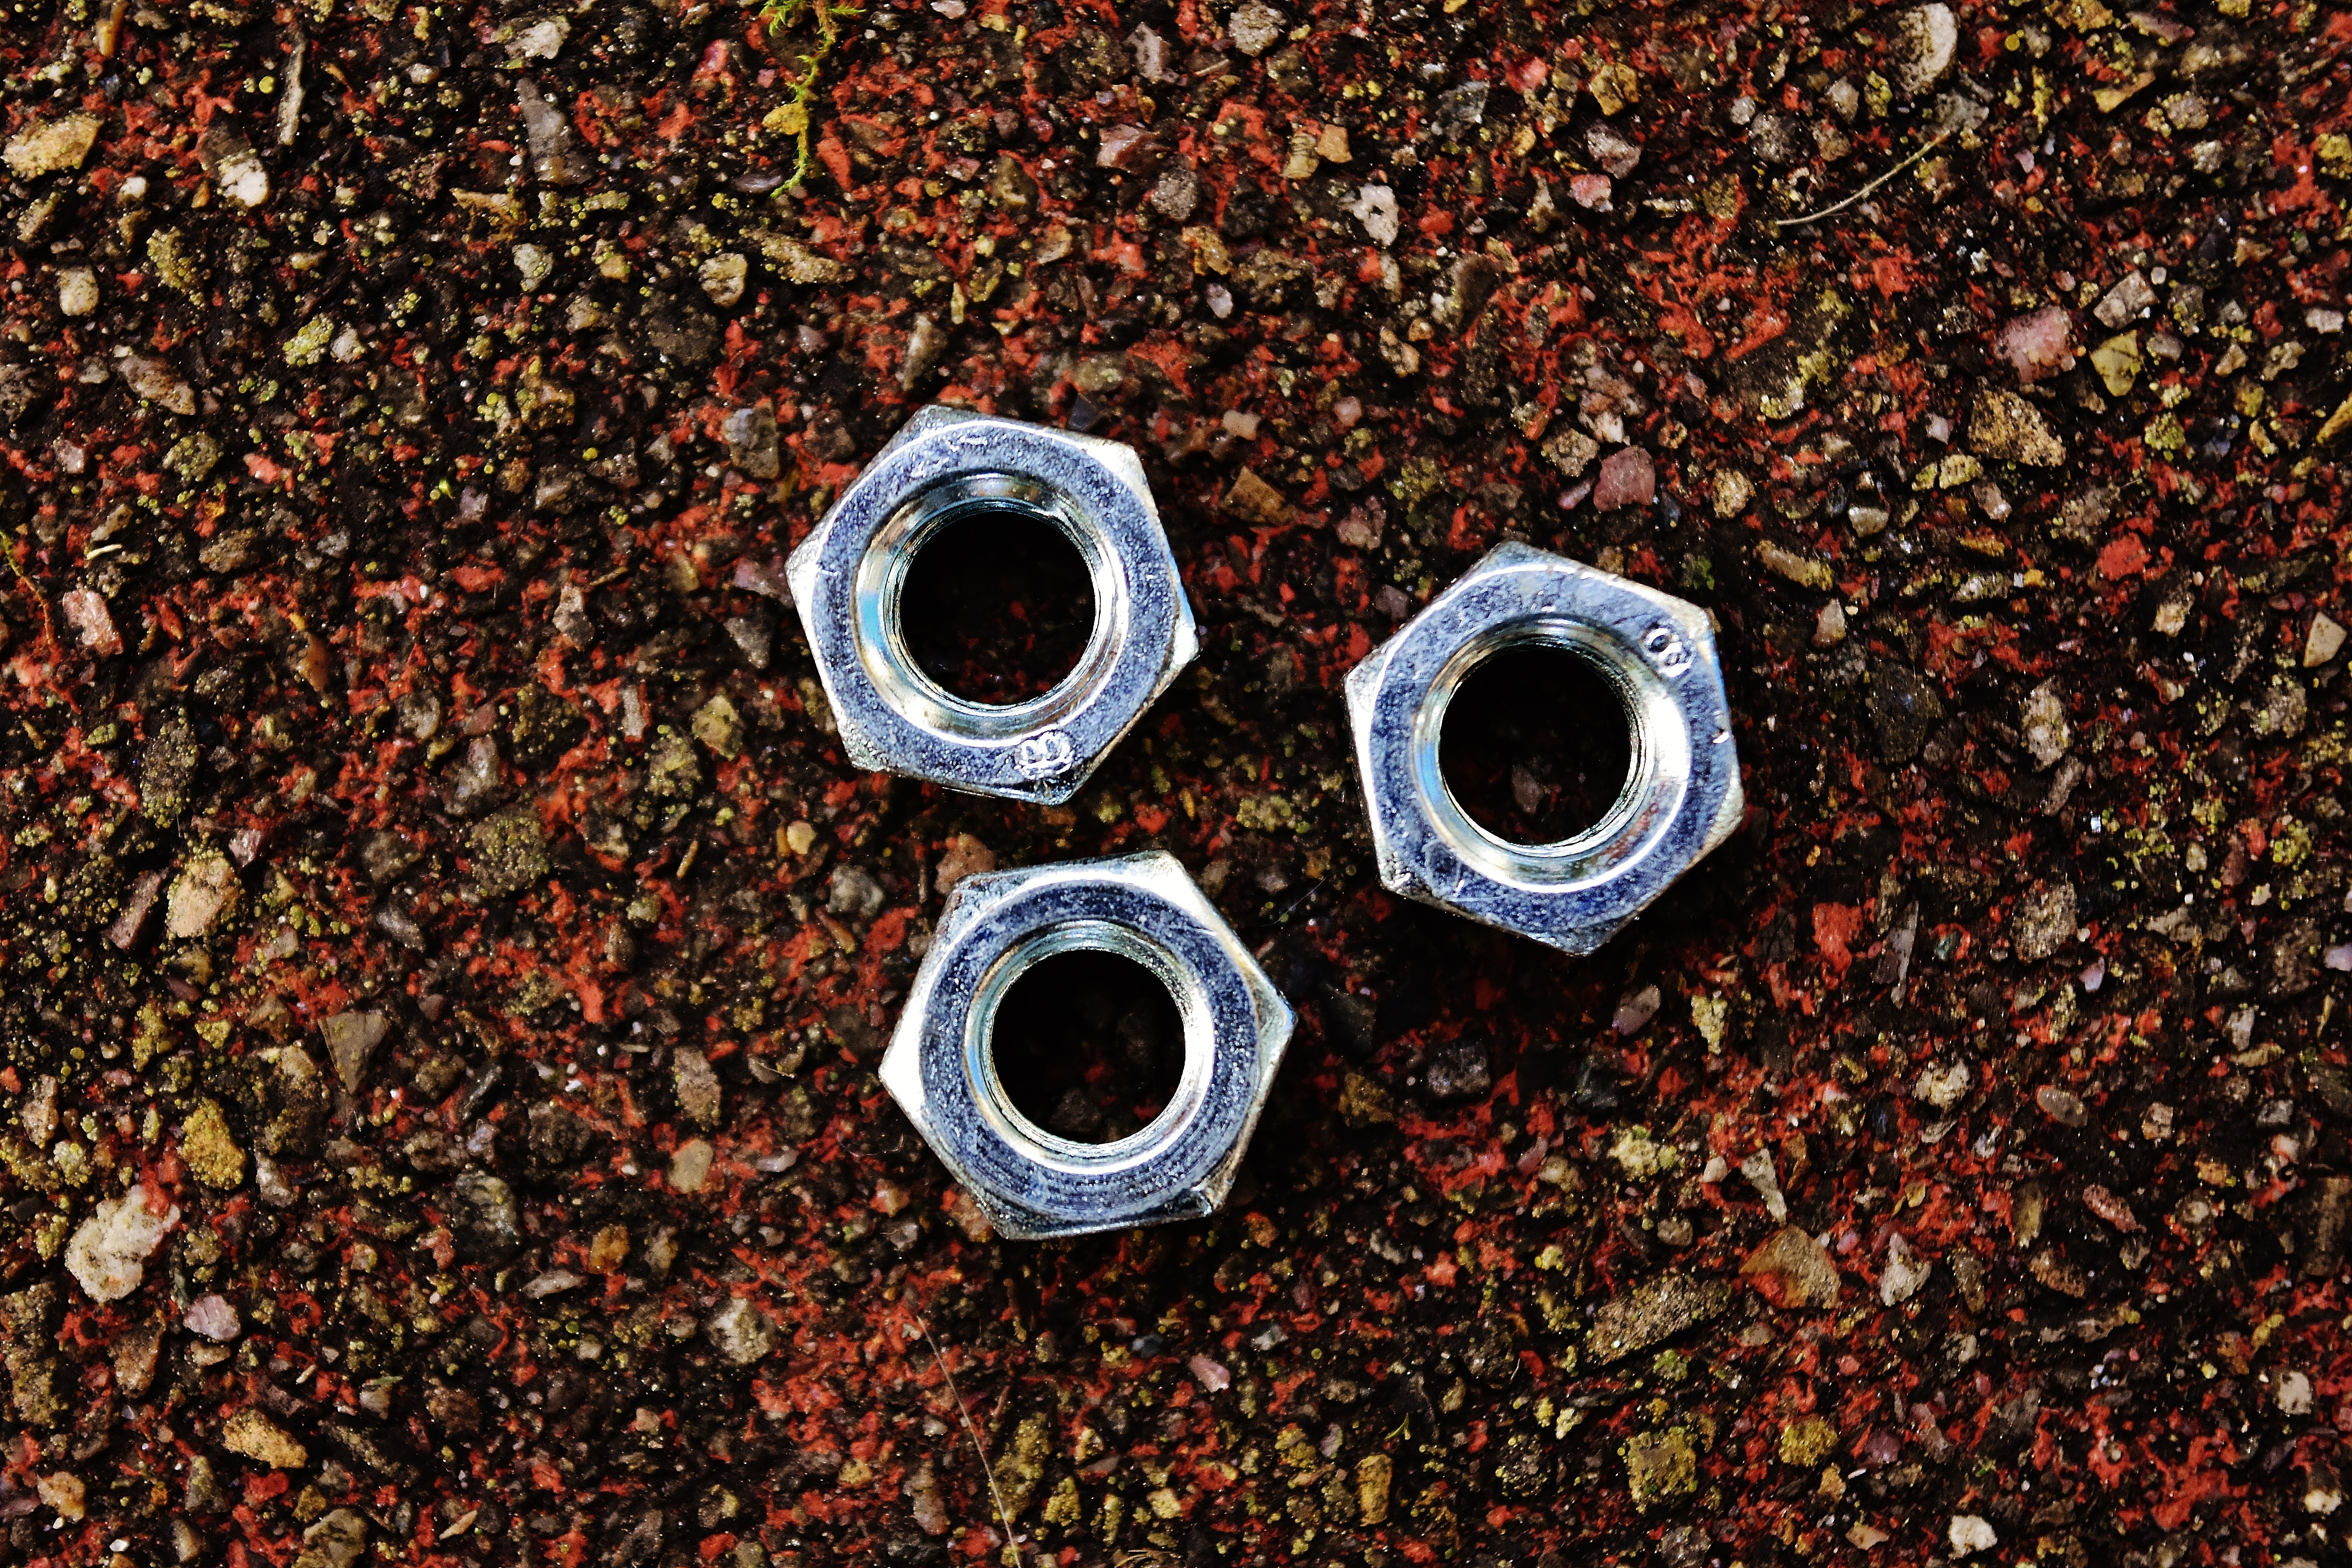
number, soil, circle, nuts, silver, allen, hex bolt, construction material